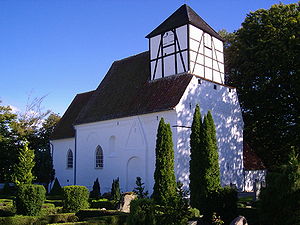
Gurreby Kirke
Gurreby Kirke
Gurreby Kirke, Højreby Kommune. Gurreby Sogn. Lolland-Falster stift. Lollands Sønder Herred.
Gurreby Kirke er en kirke i Gurreby Sogn, Lolland-Falsters Stift. Kirken ligger i Lolland Kommune.